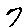
Label: 7